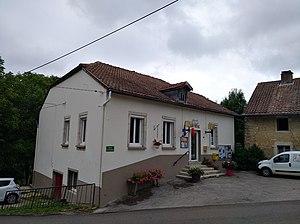
Mairie de Rogna (Jura, France).
Rogna est une commune française située dans le département du Jura en région Bourgogne-Franche-Comté. Les habitants se nomment les Rognatiers et Rognatières.